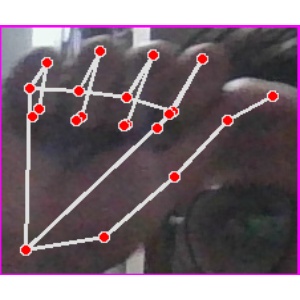
अक्षर: छ